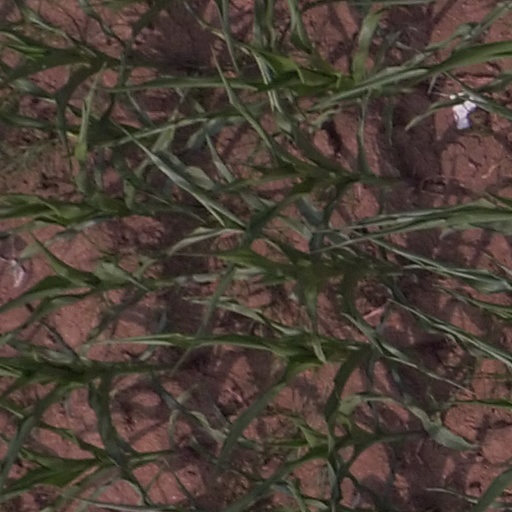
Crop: maize; corn